State enterprises in Hong Kong

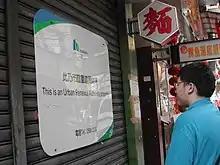
Urban Renewal Authority property

The Urban Renewal Authority Ordinance provides the legal framework for the Urban Renewal Authority. The URA is responsible for urban redevelopment projects aimed at improving living conditions in densely populated areas. The ordinance defines the URA's powers in terms of property acquisition, redevelopment, and compensation to affected residents. It also outlines the processes for public consultation and approval of redevelopment plans.